Metropolitan Transportation Authority

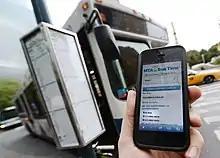
MTA Bus Time app on an iPhone.

The MTA has developed several official web and mobile apps for its subway and bus services, and also provides data to private app developers to create their own unofficial MTA apps. In 2012, the MTA officially released the Subway Time app, which uses subway countdown clock data to determine the next-train arrival times on seven services. Real-time station information for the "mainline" A Division (numbered routes), comprising all numbered services except the 7 train, was made available to third-party developers via an API. This was achieved through both the Subway Time mobile app and as open data. In early 2014, data for the L train were also given to developers. When Bluetooth-enabled countdown clocks were installed in the B Division (lettered services) in 2016 and 2017, they were also configured to feed data to the Subway Time app as well as in an open-data format.